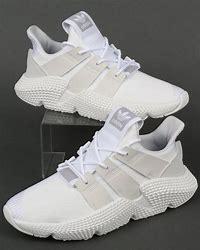
Brand: adidas
Model: originals Adidas Originals Prophere